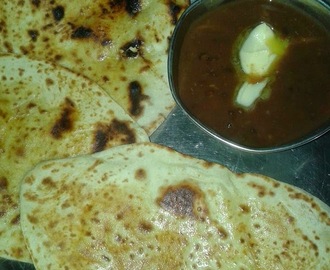
Dish: butter_naan